Loughrigg Fell

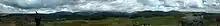
Panorama of the summit of Loughrigg Fell

An easy way up Loughrigg is from the White Moss car park, on the A591 between Grasmere and Rydal Water. This simple walk entails only around of ascent over a distance of . From the car park a trail leads through woods onto Loughrigg Terrace. From the end of the terrace a path leads up left steeply over steps to the wide, undulating top area. Ascents are also possible from any of the surrounding settlements with manifold variations.